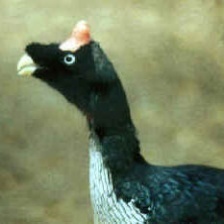
Species: HORNED GUAN
Scientific name: OREOPHASIS DERBIANUS